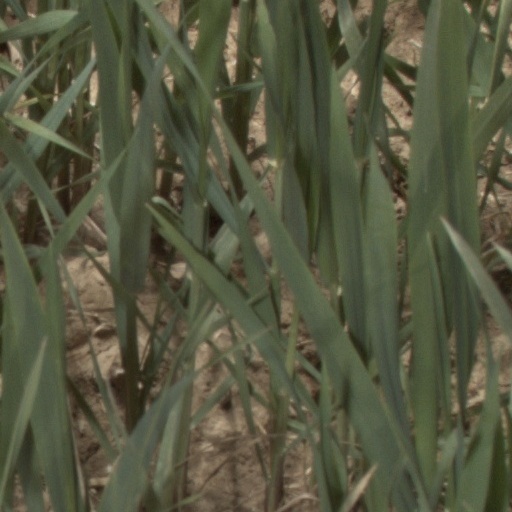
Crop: wheat